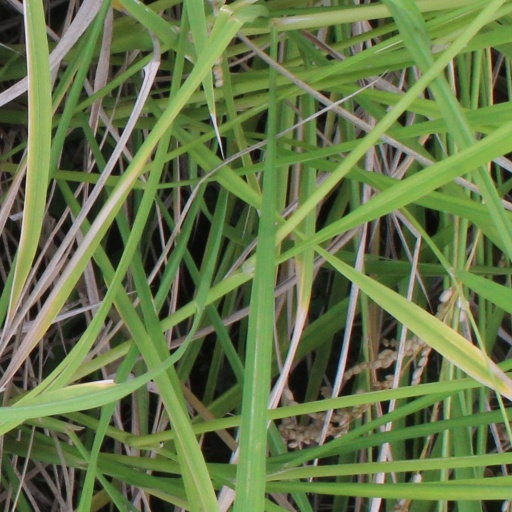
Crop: rice